Sarah Aley

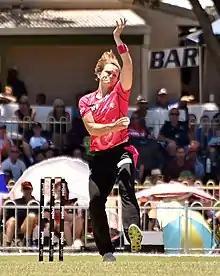
Aley bowling for the Sydney Sixers

Sarah Elizabeth Aley (born 3 June 1984) is an Australian former cricketer. She played domestic cricket for New South Wales in the Women's National Cricket League (WNCL) and the Sydney Sixers in the Women's Big Bash League (WBBL). In 2017 she played three matches for the Australian national cricket team. She retired from all forms of cricket in 2020.